Daniel Michel

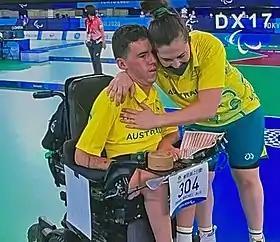
Dan Michel and his ramp assistant Ashlee McClure after Michel won the bronze medal match at the Tokyo 2020 Paralympic Games.

At the Rio Games, Michel won his first pool match in the Mixed individual BC3 but lost his second and did not advance.